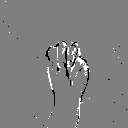
ASL letter: m